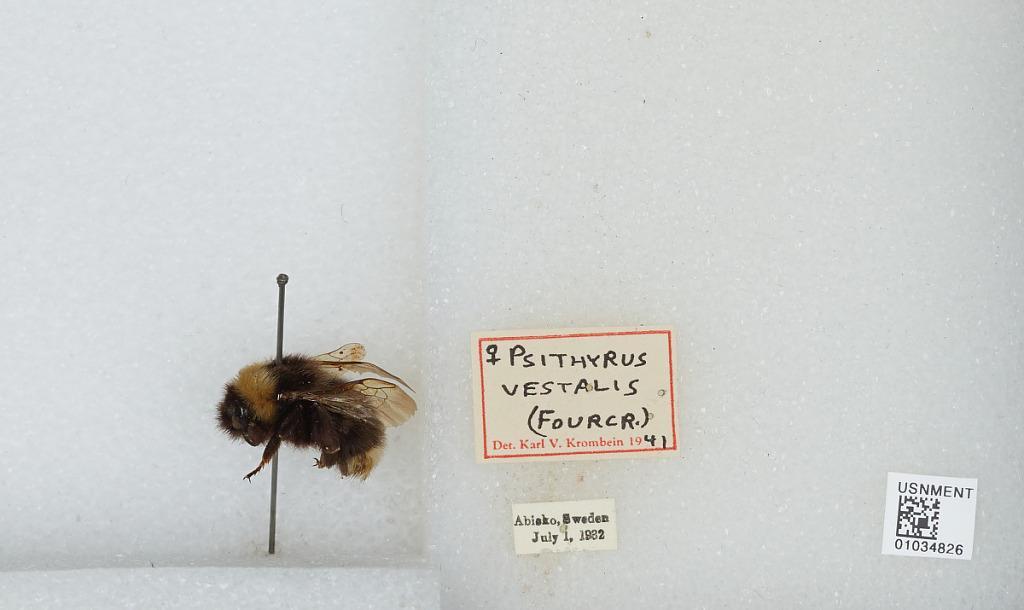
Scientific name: Bombus (Psithyrus) vestalis (Geoffroy)
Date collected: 1932-7-1
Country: Sweden
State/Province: Norrbotten
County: Kiruna
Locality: Abisko
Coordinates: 68.35, 18.82
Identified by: Krombein, Karl V.